NGC 3501

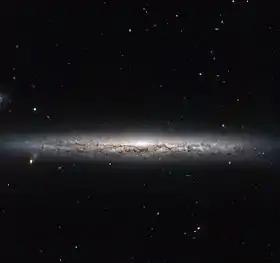
NGC 3501 imaged by the Hubble Space Telescope

NGC 3501 is an edge-on spiral galaxy 80 million light years away, located in the constellation Leo. It was discovered on 23 April 1881 by French astronomer Édouard Stephan. NGC 3501 is a young galaxy, consisting mostly of stars aged between 2 and 8 billion years.